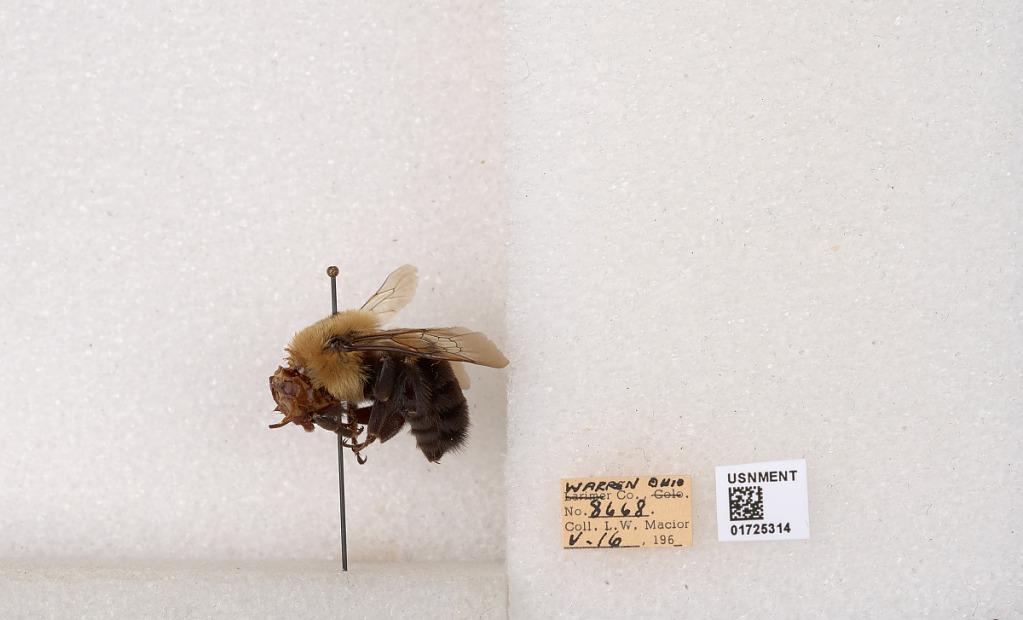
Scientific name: Bombus impatiens Cresson
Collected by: L. Macior
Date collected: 1960-5-16
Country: United States
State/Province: Ohio
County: Warren
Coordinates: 39.4276, -84.1668